Neil Watson

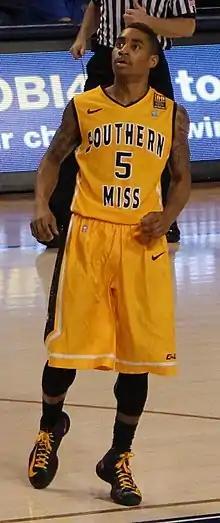
Watson with Southern Miss in 2013

Neil Watson (born February 2, 1991) is an American former professional basketball player who is currently an assistant coach for Park University. He competed in college basketball for the University of Southern Mississippi.